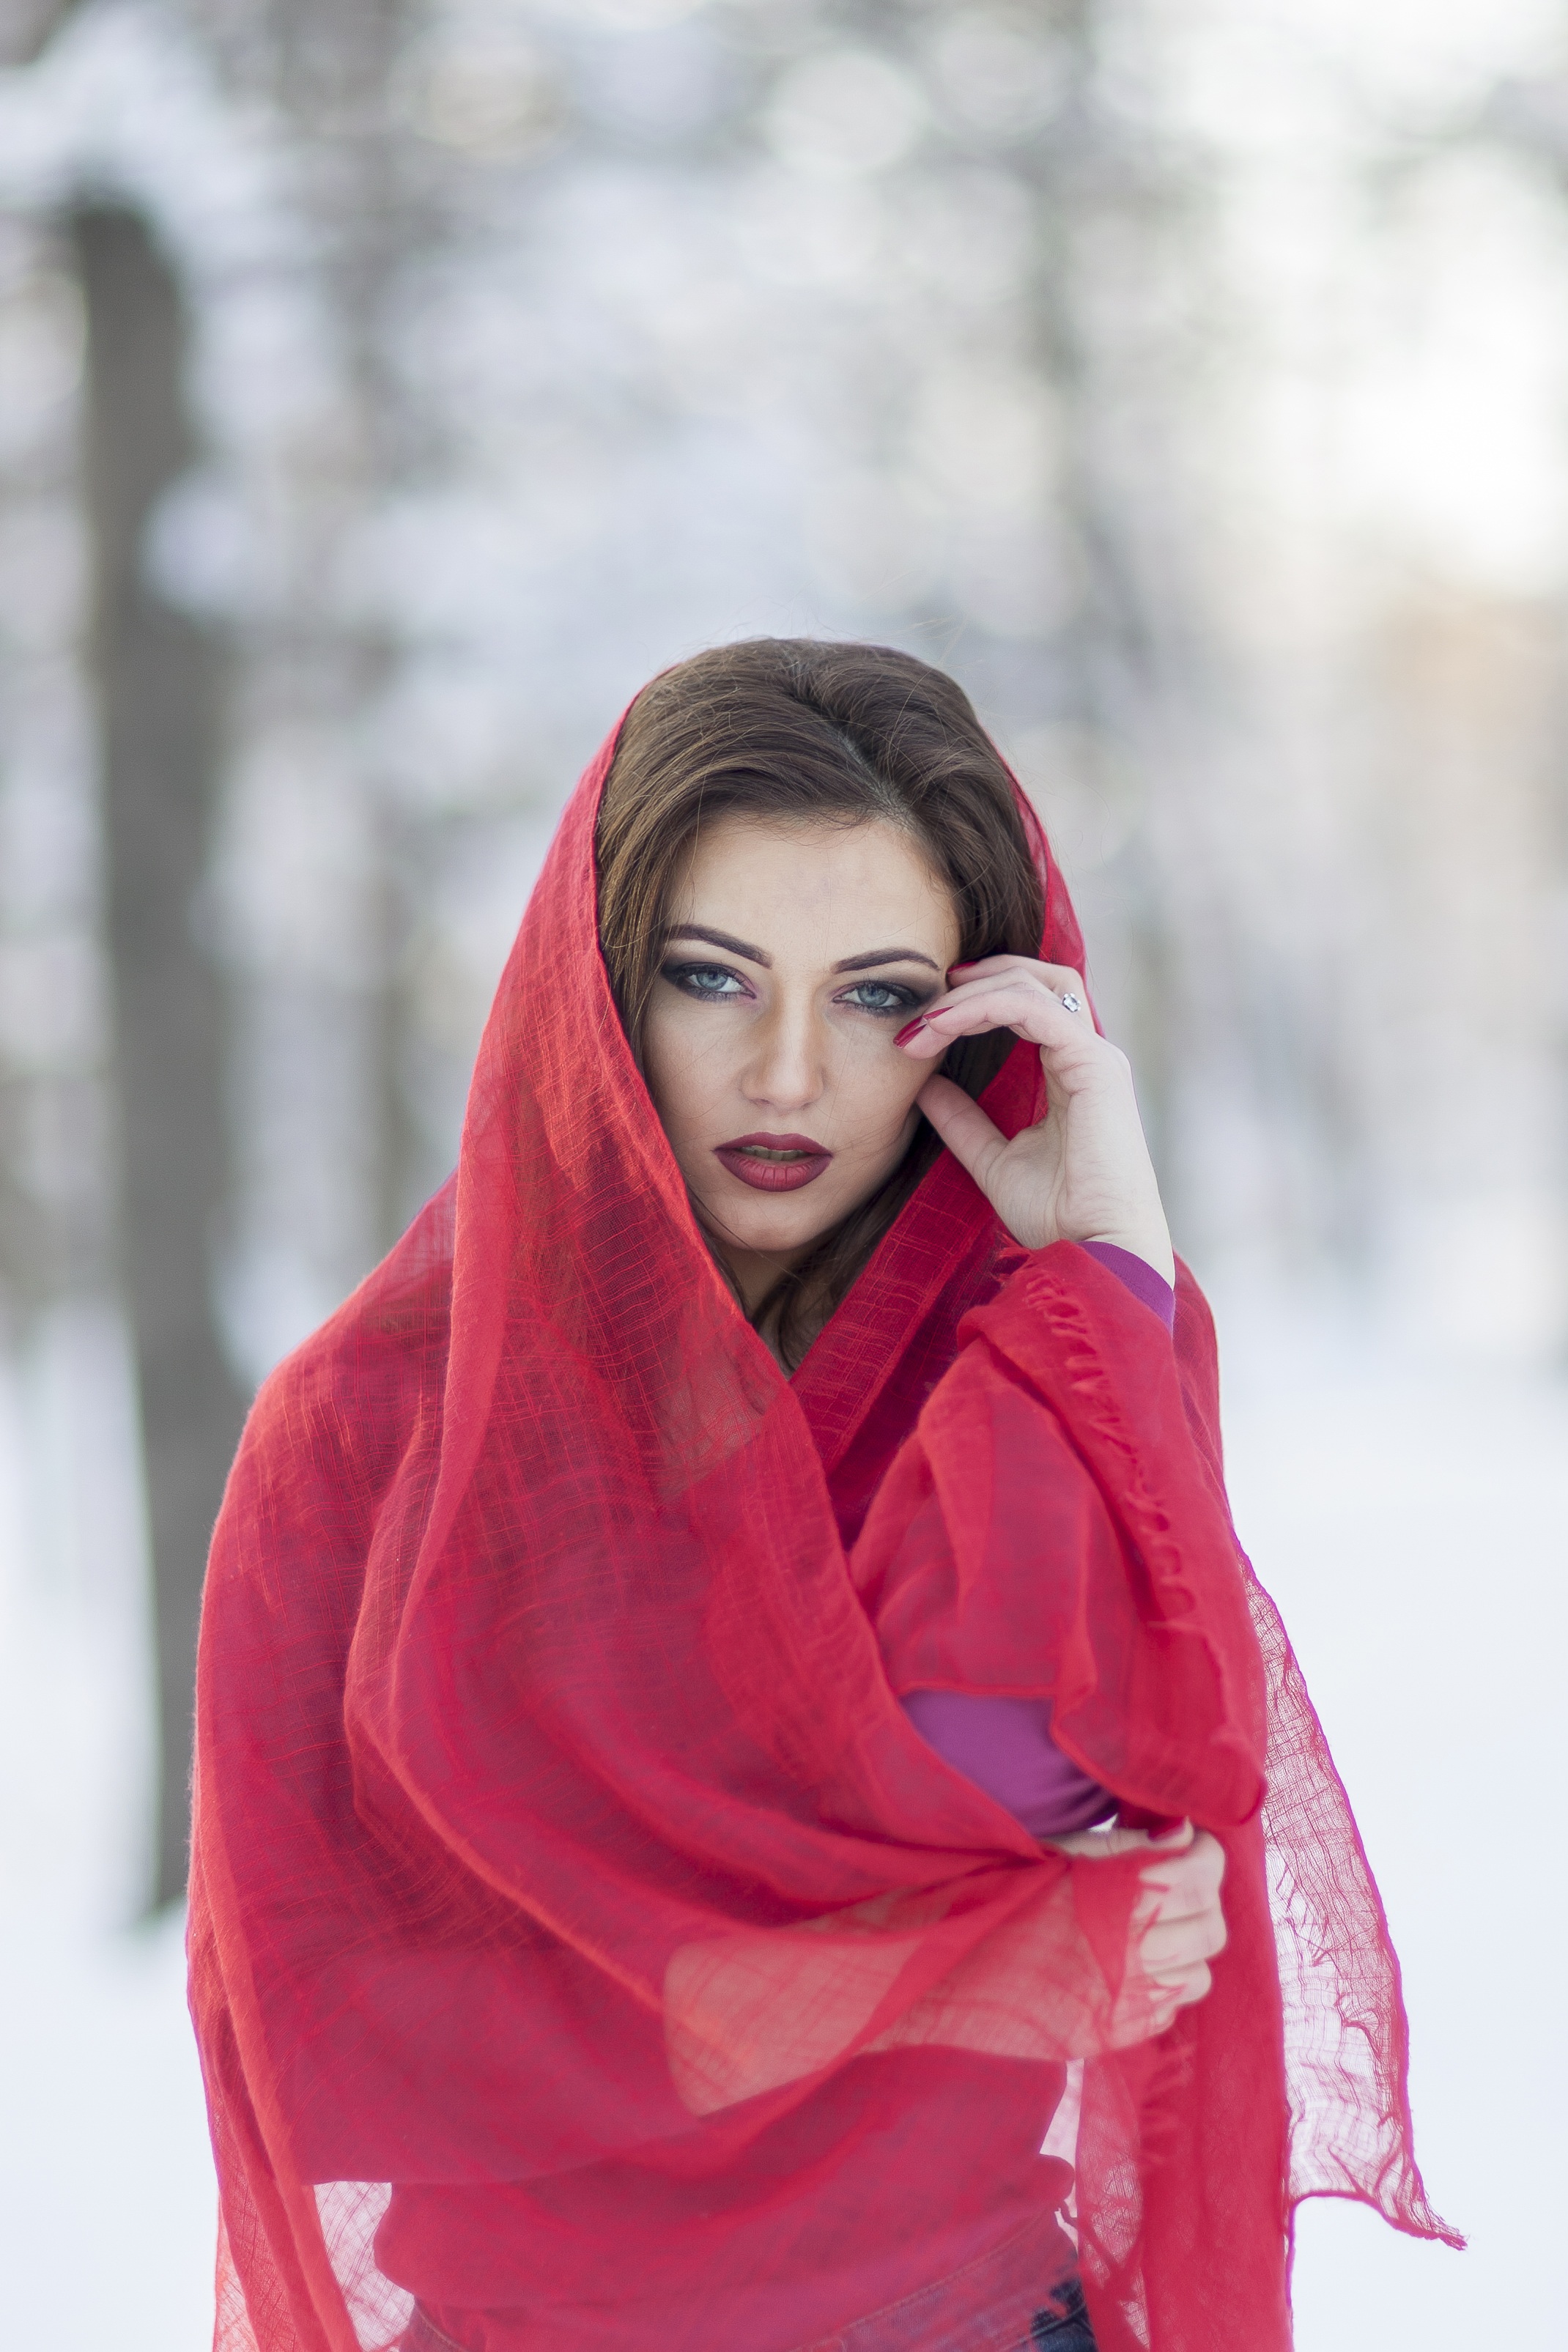
cold, winter, light, girl, portrait, red, color, canon, fashion, clothing, pink, outerwear, scarf, beauty, seductive, sensuality, photo shoot, red lipstick